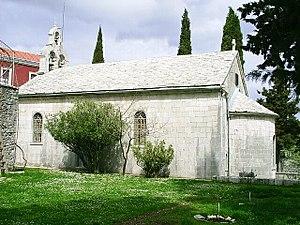
Duži est un village de Bosnie-Herzégovine. Il est situé sur le territoire de la Ville de Trebinje et dans la République serbe de Bosnie. Selon les premiers résultats du recensement bosnien de 2013, il compte 17 habitants.
Trebinje est une ville de Bosnie-Herzégovine située au sud-est de la République serbe de Bosnie. Selon les premiers résultats du recensement bosnien de 2013, la ville intra muros compte 25 589 habitants et sa zone métropolitaine, appelée Ville de Trebinje, 31 433.
L'éparchie de Hum-Herzégovine et du littoral est une éparchie, c'est-à-dire une circonscription de l'Église orthodoxe serbe. Elle est située en Bosnie-Herzégovine et, partiellement, en Croatie et au Monténégro ; son siège se trouve à Mostar. En 2006, elle est administrée par l'évêque Grigorije.